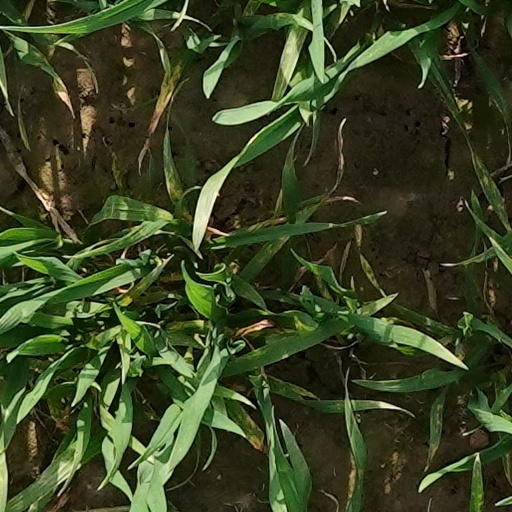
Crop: wheat